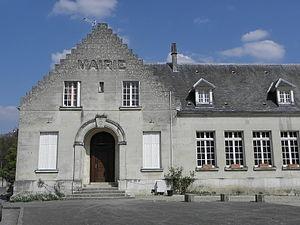
Mairie de Longpont (02).
Longpont est une commune française située dans le département de l'Aisne, en région Hauts-de-France. Elle se distingue par son abbaye cistercienne en partie détruite.